Maybe Baby (film)

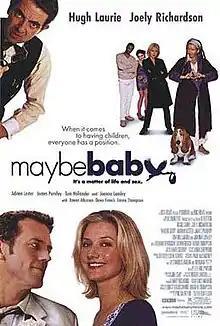
US Theatrical release poster

Maybe Baby (released in the Philippines as Sex Bomb) is a 2000 British comedy film starring Hugh Laurie and Joely Richardson. It marks the second time Laurie and Richardson have starred in the same film; the first was "101 Dalmatians" (although in that film they shared no scenes). It was written and directed by Ben Elton, with Laurie directing some scenes in an uncredited role, and based upon Elton's 1999 novel, "Inconceivable".